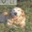
Label: dog